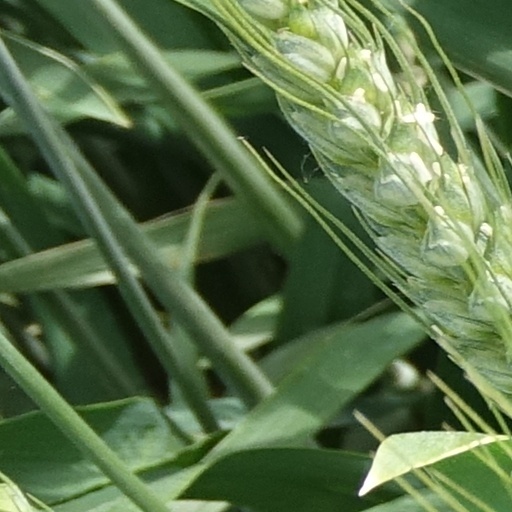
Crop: wheat